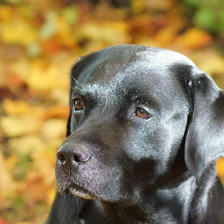
Label: animals